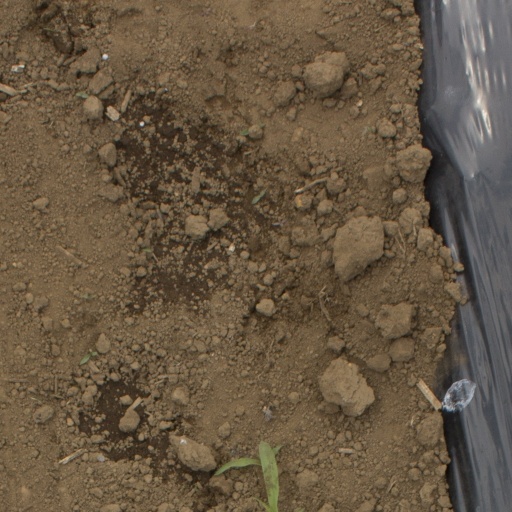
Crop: Jerusalem artichoke